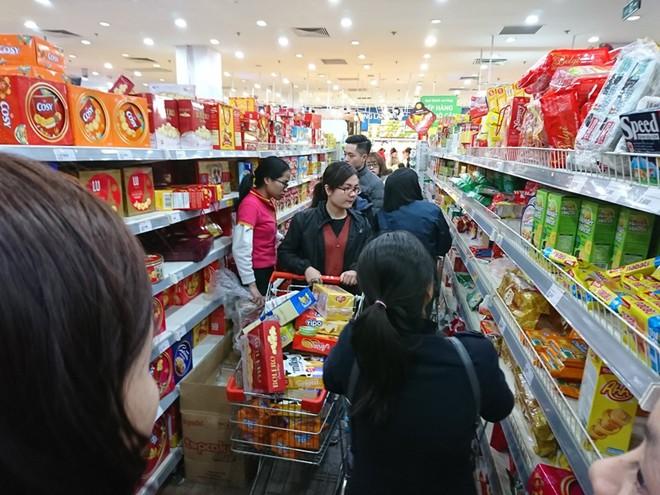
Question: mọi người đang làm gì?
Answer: đang mua sắm